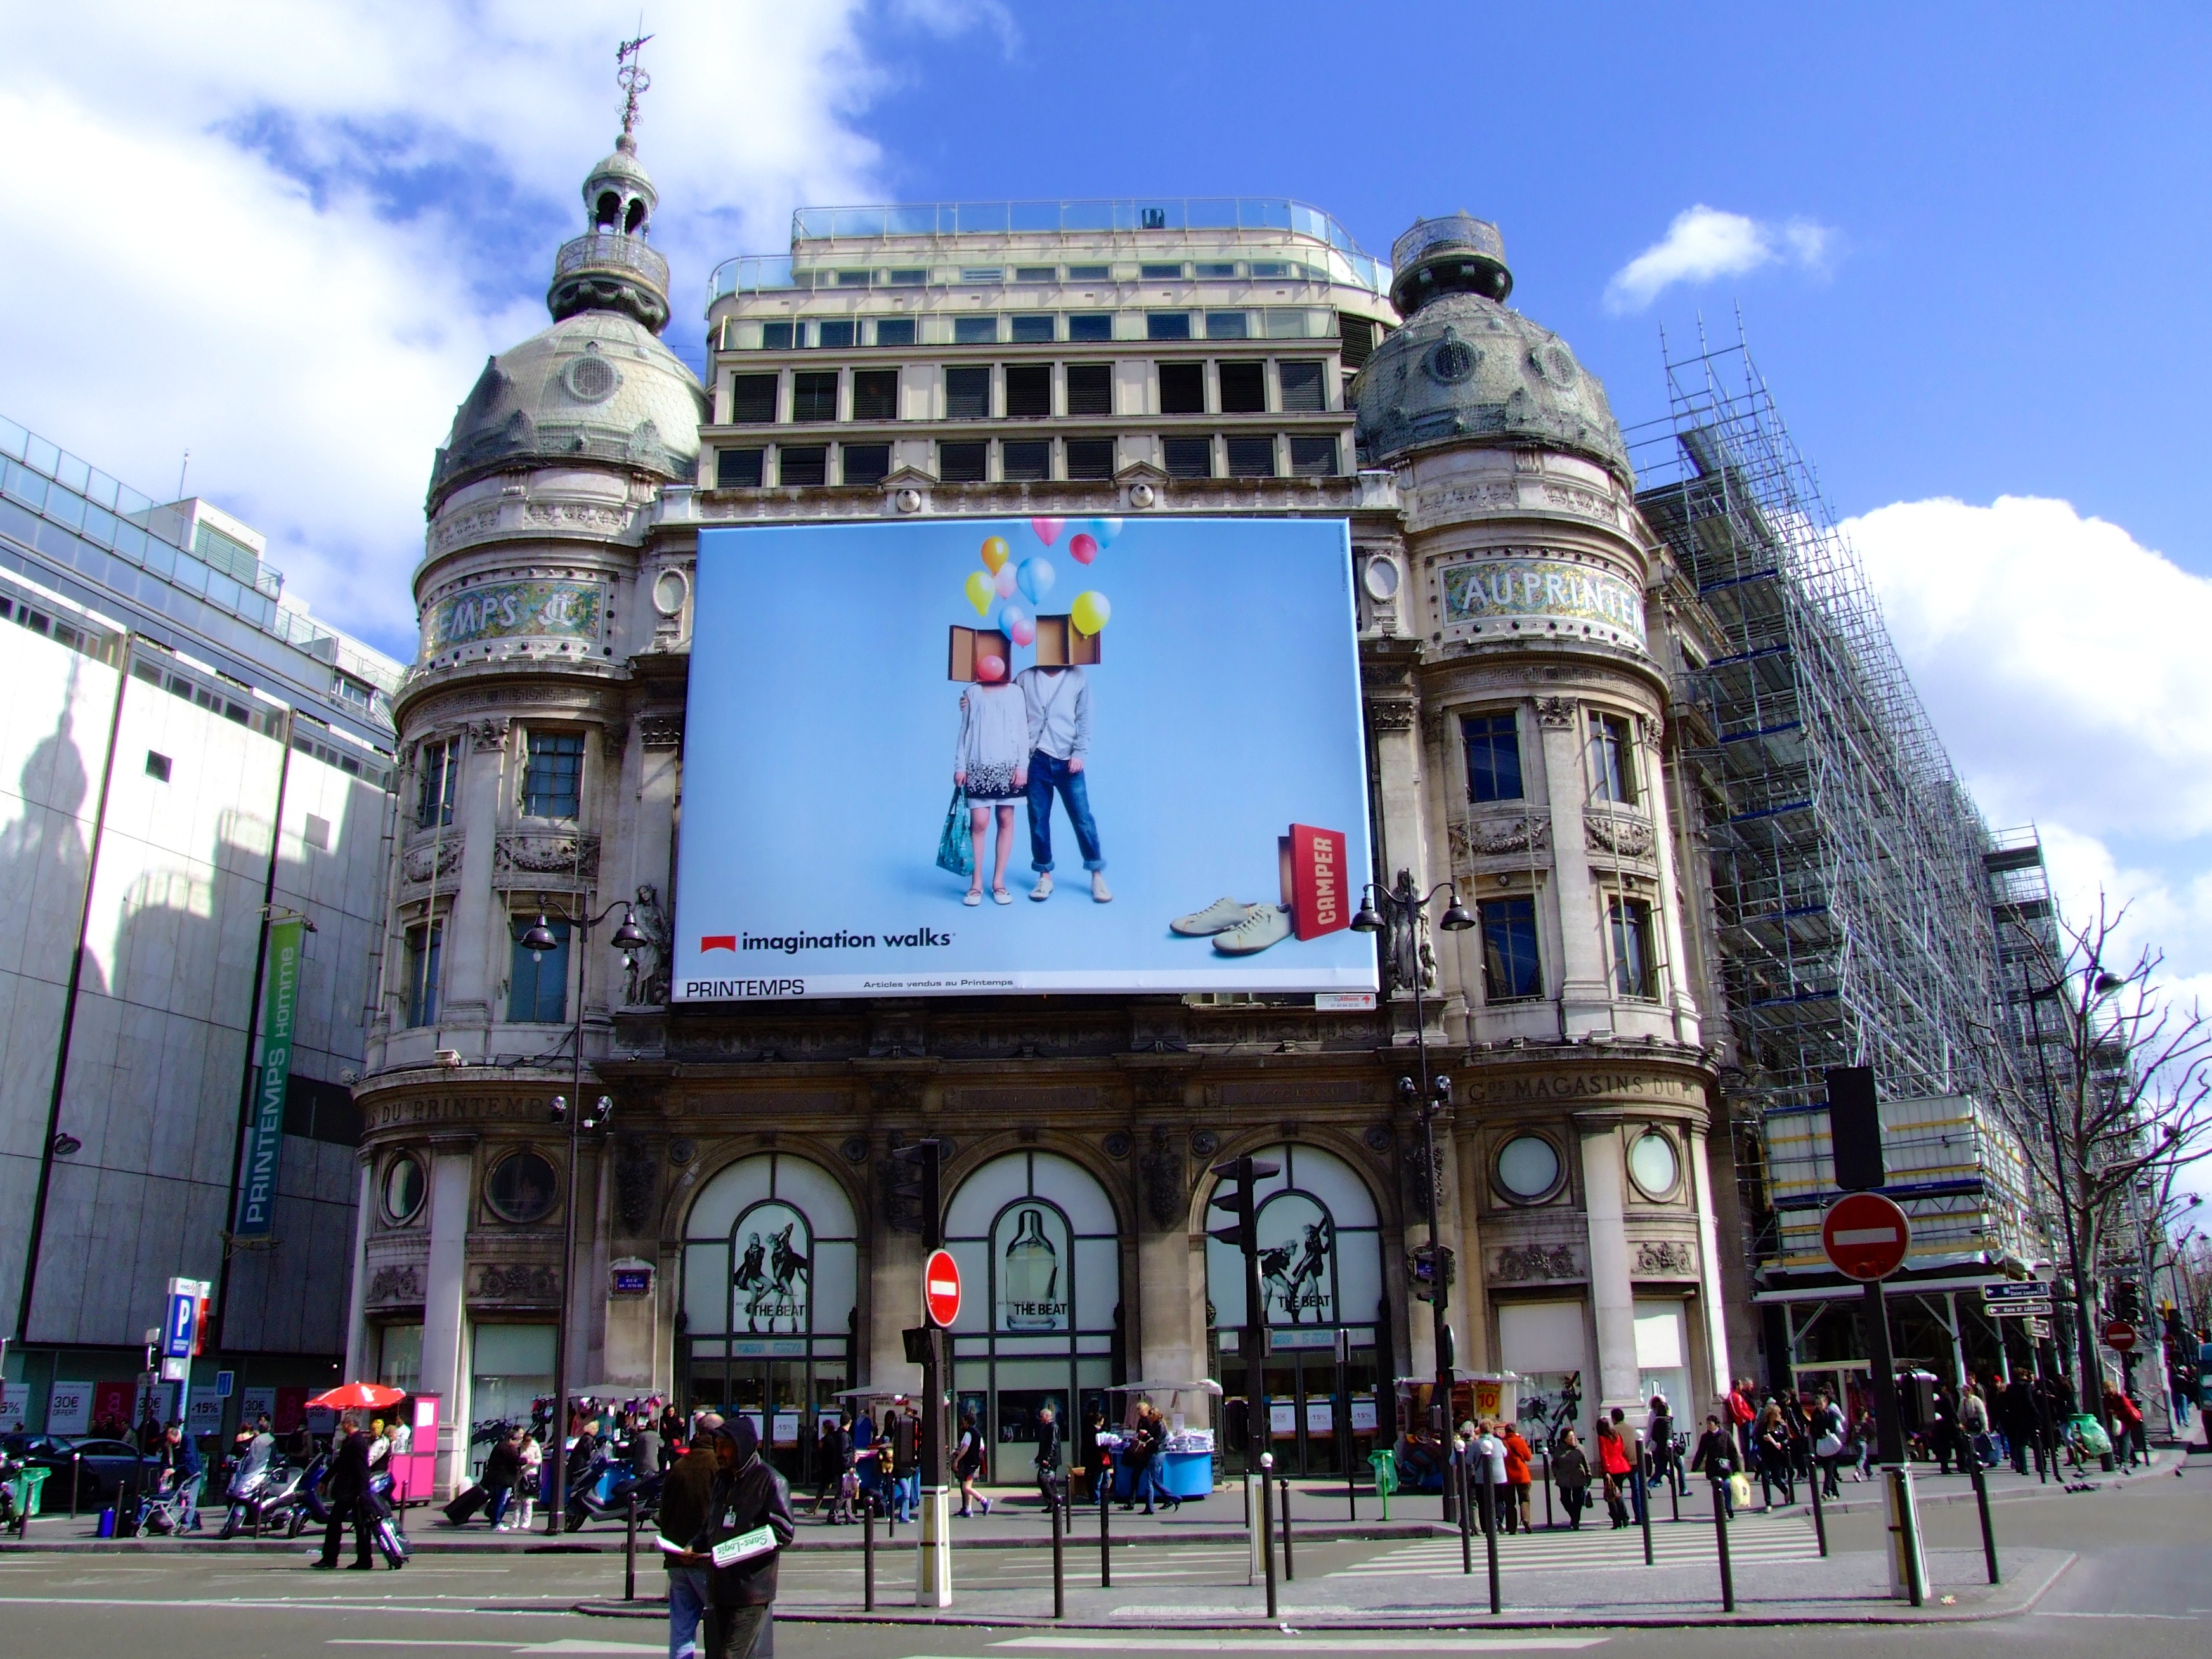
architecture, people, skyline, town, building, city, paris, urban, downtown, france, sign, plaza, landmark, facade, tourism, place of worship, buildings, advertisement, town square, cities, billboard, tours